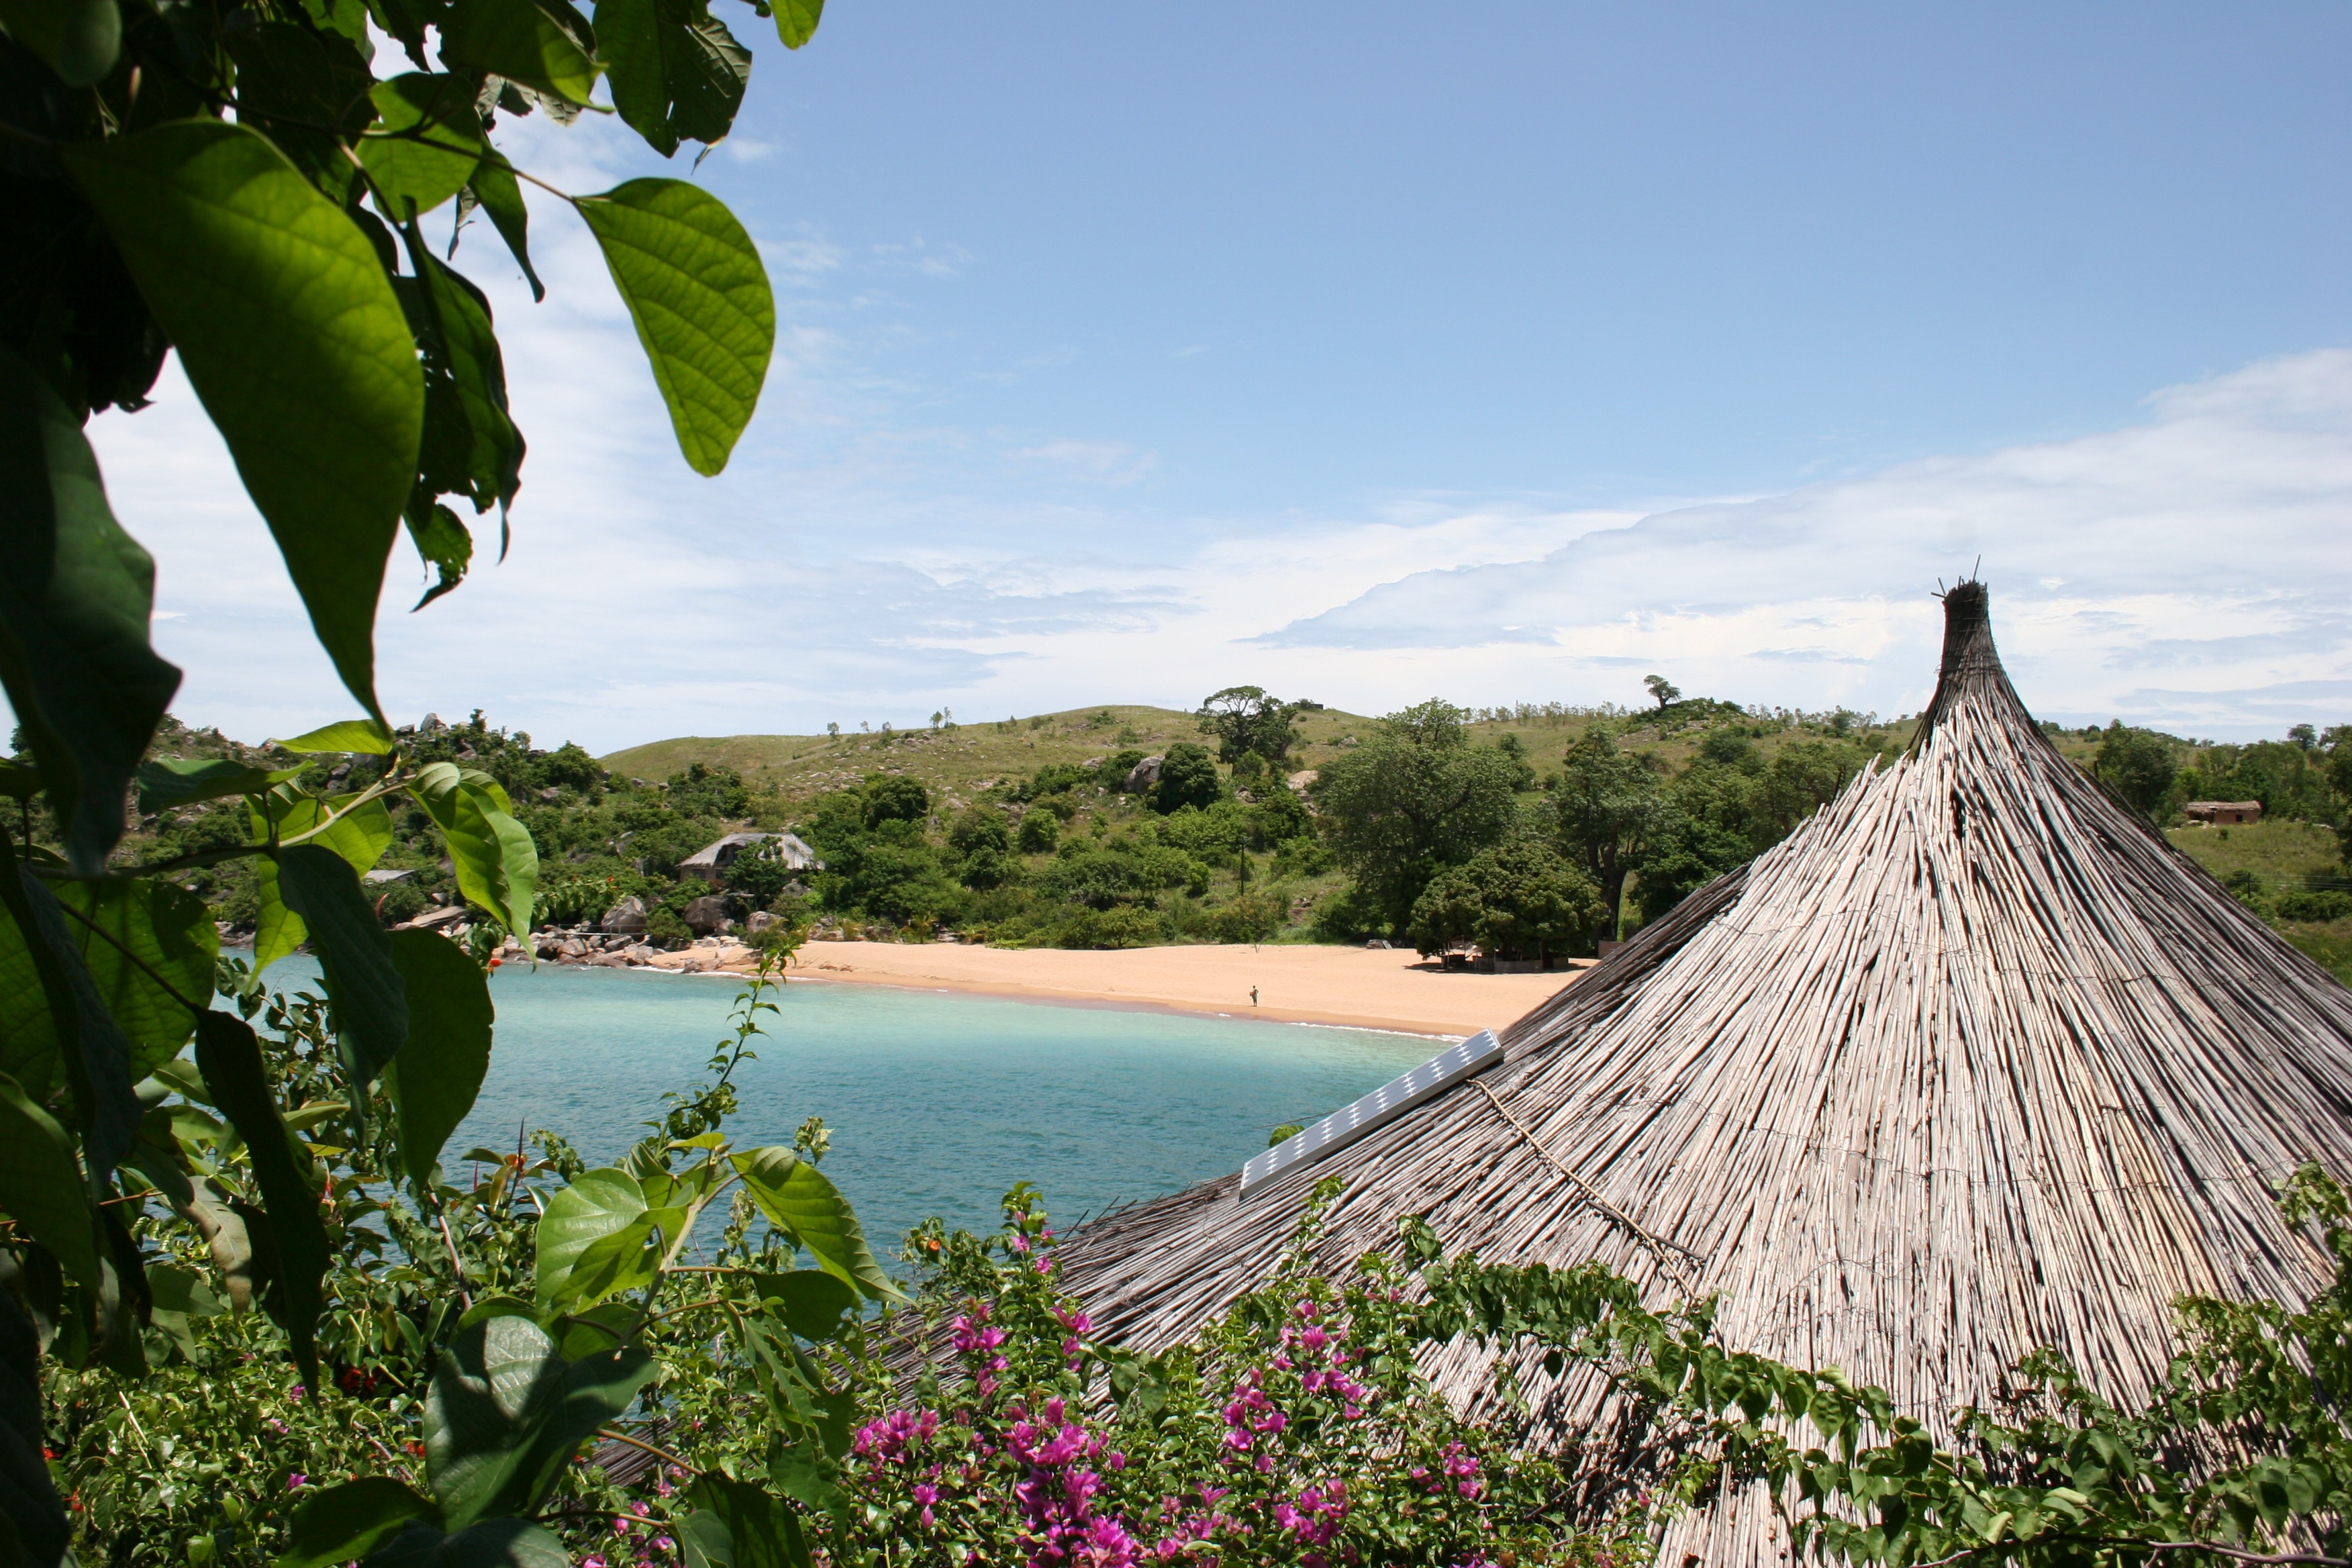
beach, sea, coast, tree, water, nature, outdoor, sand, ocean, sky, wave, flower, view, coastal, vacation, coastline, seaside, environment, scenic, seascape, agriculture, garden, tourism, marine, tropics, malawi